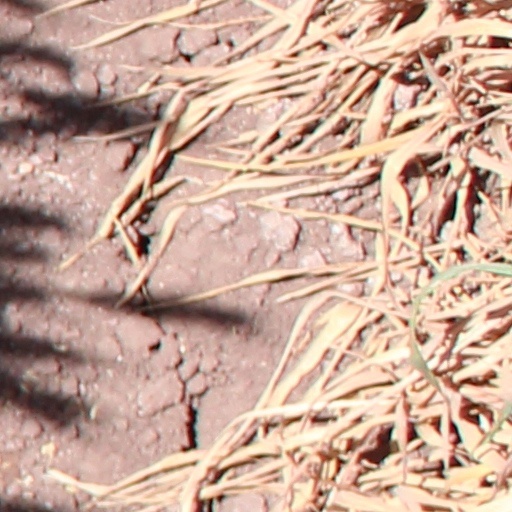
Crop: wheat